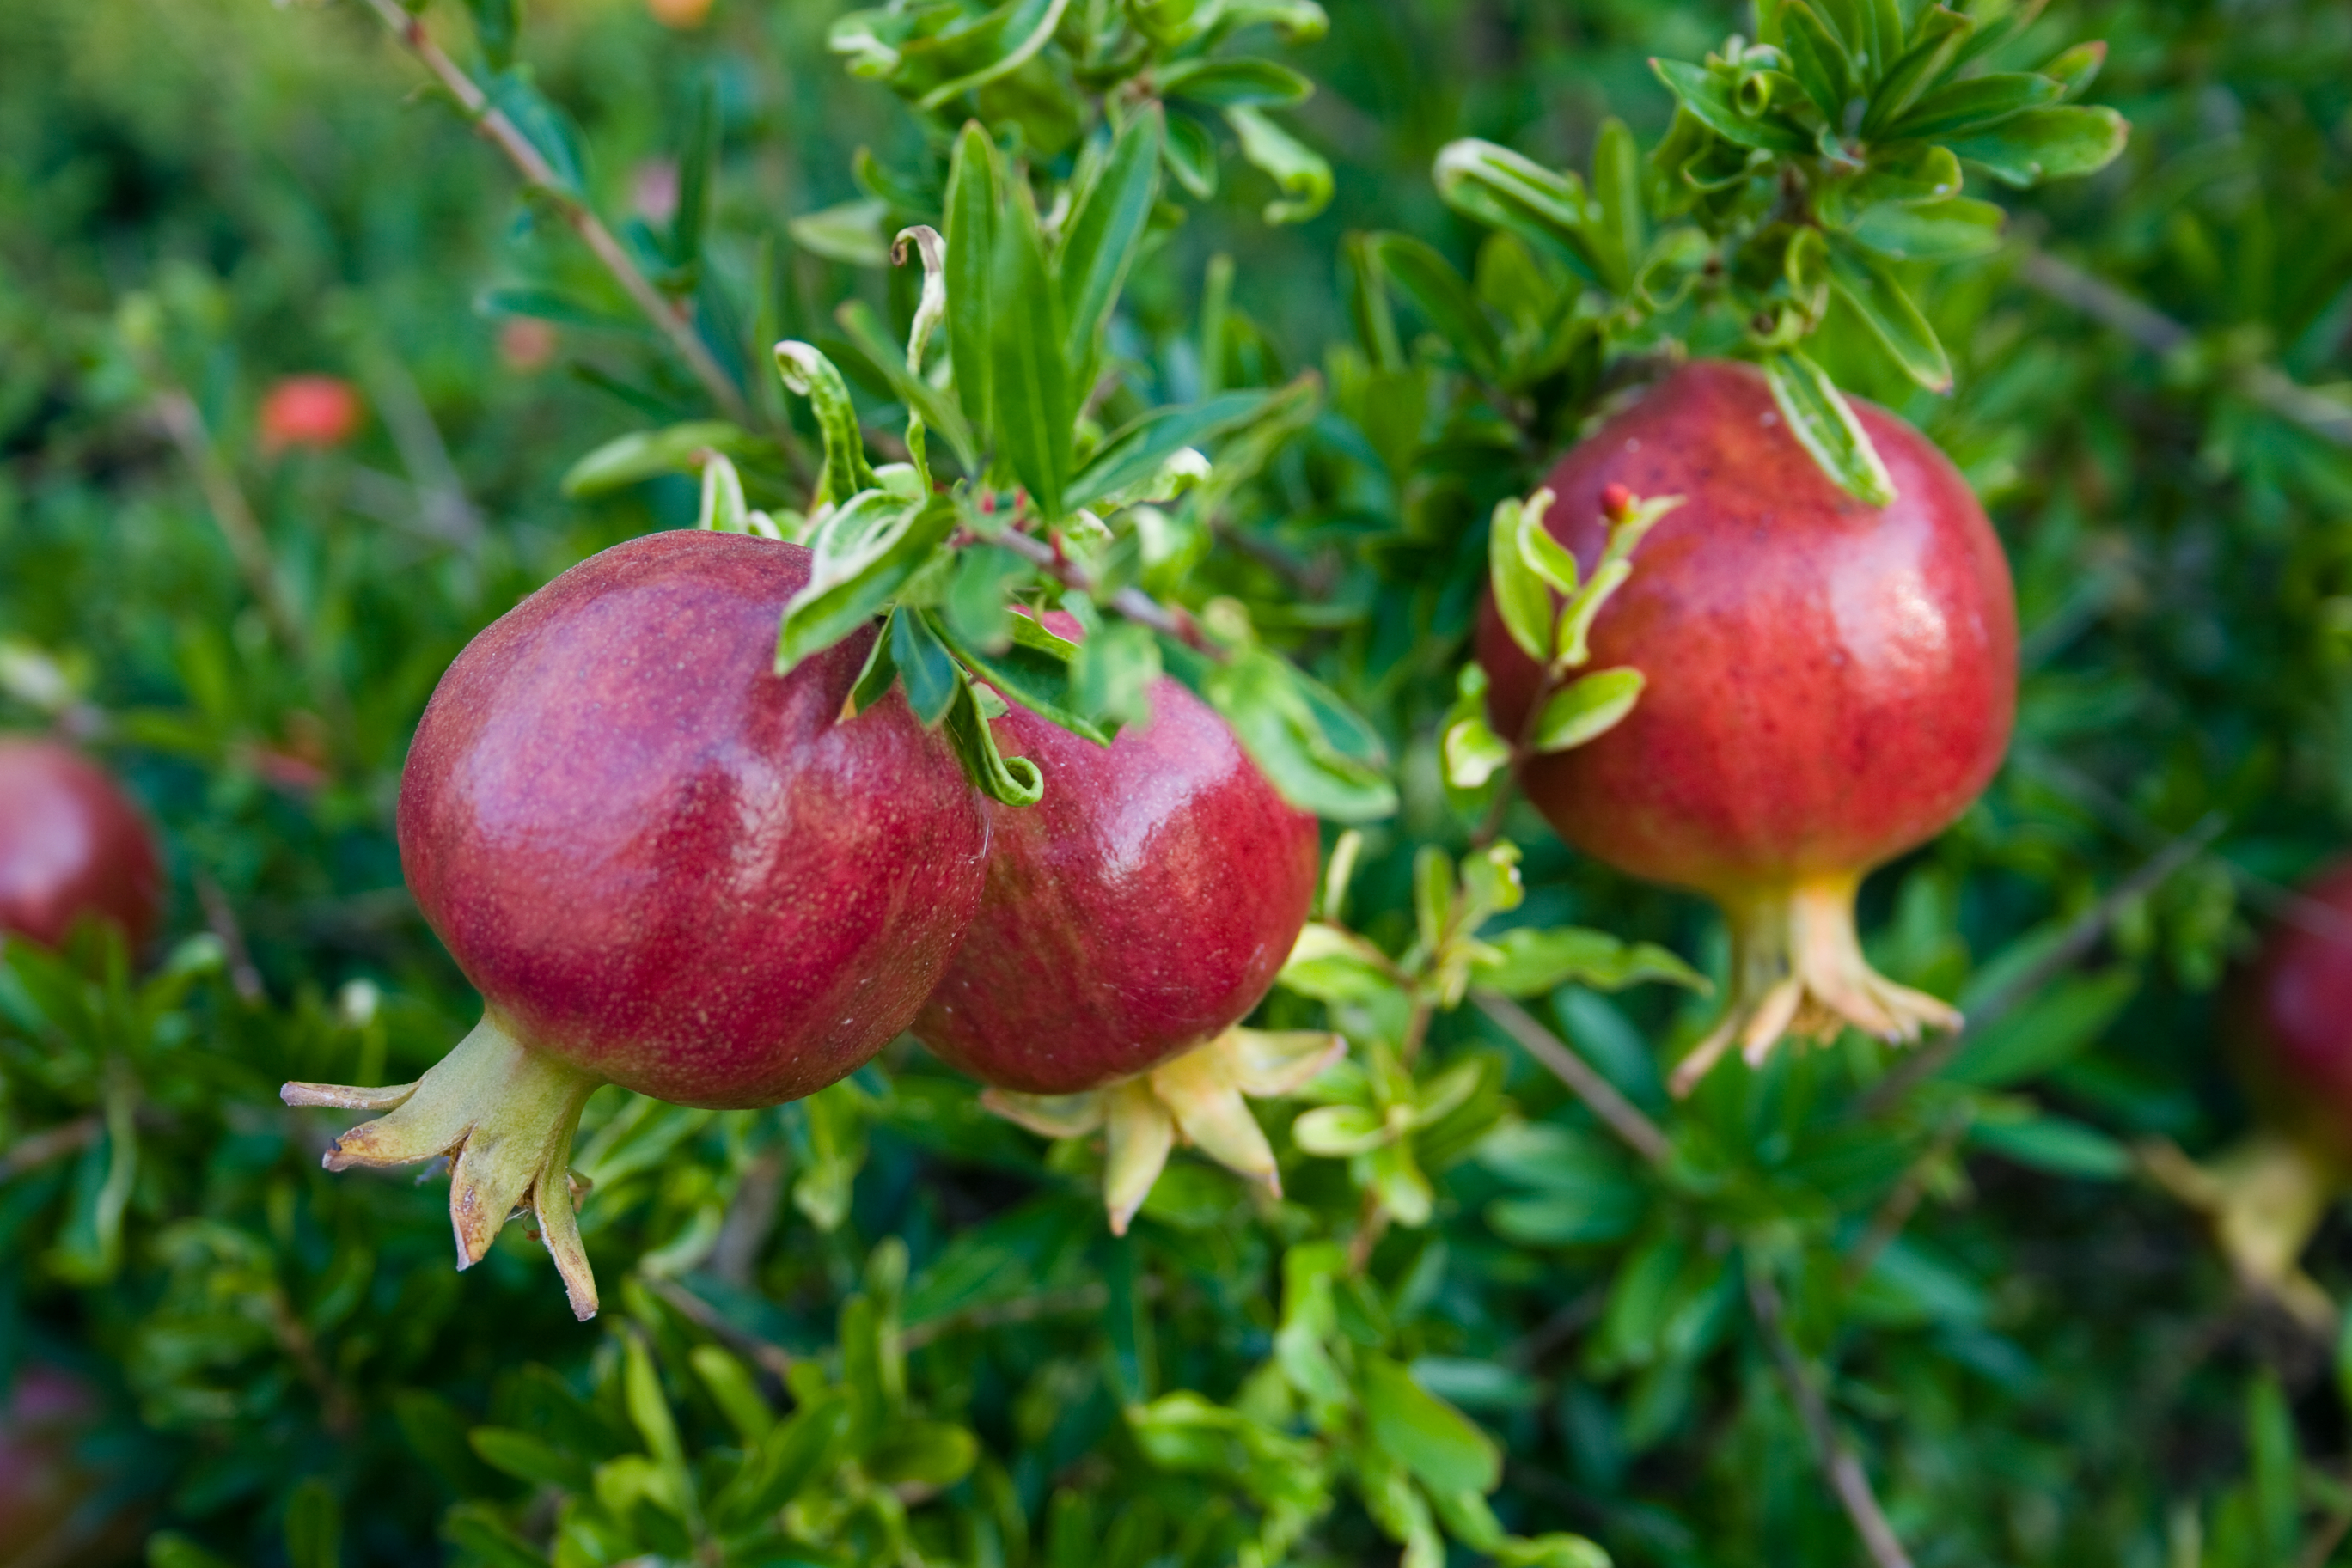
Label: Pomegranate